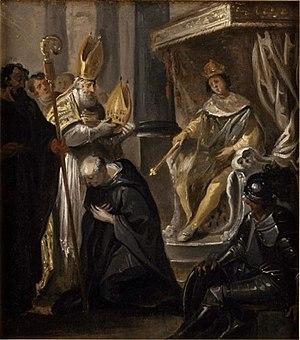
Suger, né selon Charles Higounet à Chennevières-lès-Louvres en 1080 ou 1081 et mort à Saint-Denis le 13 janvier 1151, est un abbé et homme d'État français. Principal ministre des rois Louis VI le Gros et Louis VII le Jeune, il est connu surtout par ses ambitions théologiques et artistiques qui le conduisirent à reconstruire la basilique de Saint-Denis, première construction d'architecture ogivale, et à donner naissance à l'art gothique.